Edward VIII

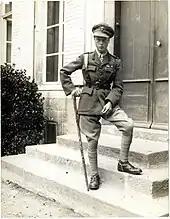
In August 1915, during the First World War

Initially, Edward was tutored at home by Hélène Bricka. When his parents travelled the British Empire for almost nine months following the death of Queen Victoria in 1901, young Edward and his siblings stayed in Britain with their grandparents, Queen Alexandra and King Edward VII, who showered their grandchildren with affection. Upon his parents' return, Edward was placed under the care of two men, Frederick Finch and Henry Hansell, who virtually brought up Edward and his siblings for their remaining nursery years.